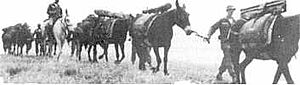
Logistiktropper
Muldyr i hæren.
Logistiktropper er den del af en hær der forsyner styrkerne med brændstof, ammunition, levnedsmidler mm. Logistiktropper skal også bjærge køretøjer og reparere diverse udstyr. Blev tidligere kaldt for forsyningstropperne, trænet og bagtropperne.